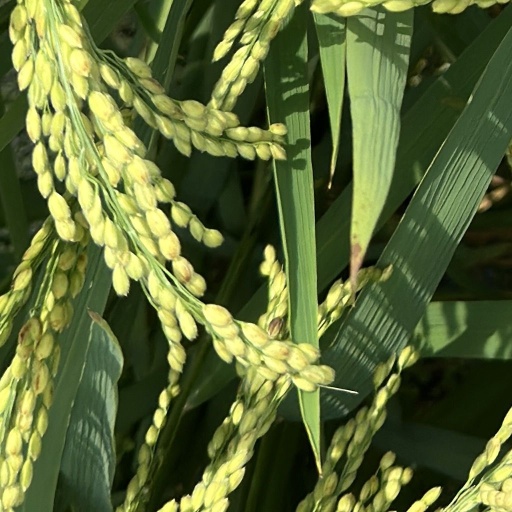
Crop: rice